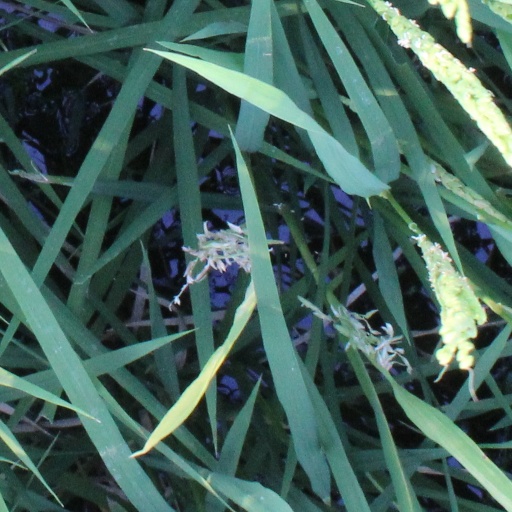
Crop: rice